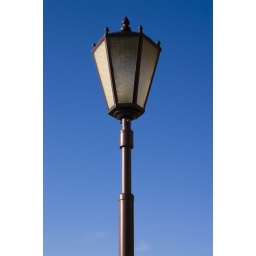
Single lantern on a background of the blue sky in Grodno